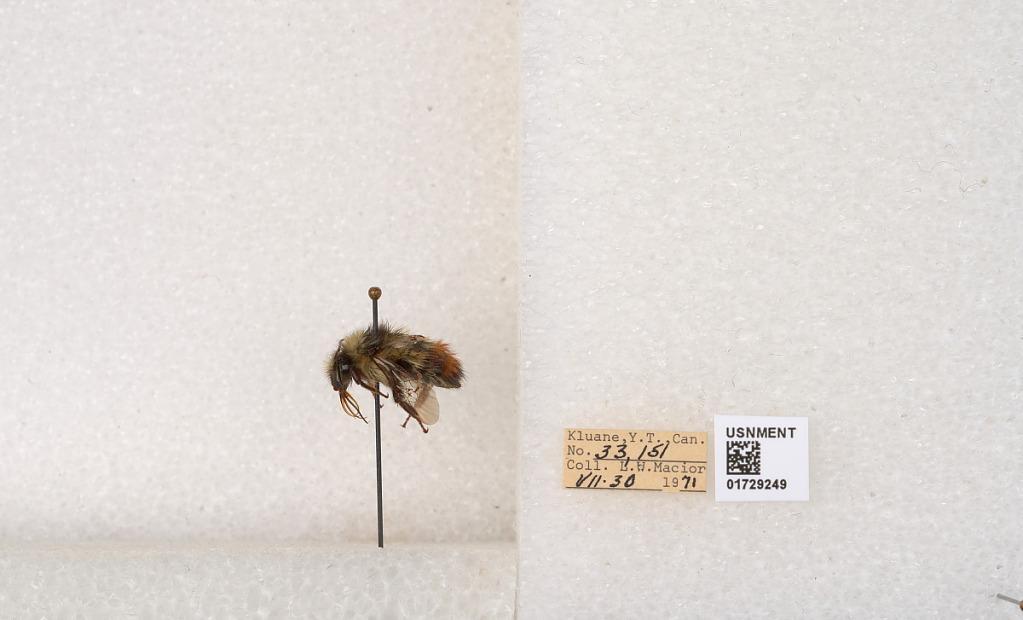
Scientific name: Bombus flavifrons Cresson
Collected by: L. Macior
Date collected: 1971-7-30
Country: Canada
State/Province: Yukon Territory
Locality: Kluane National Park and Reserve
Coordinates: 60.7493, -139.504